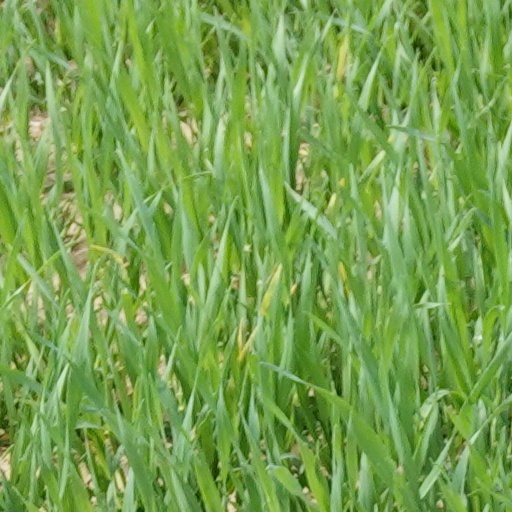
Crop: wheat